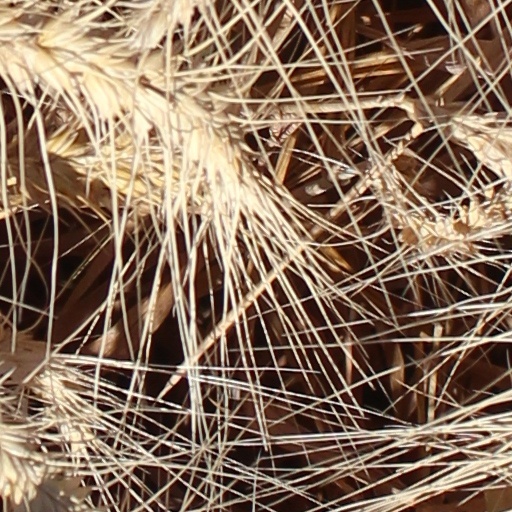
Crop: wheat